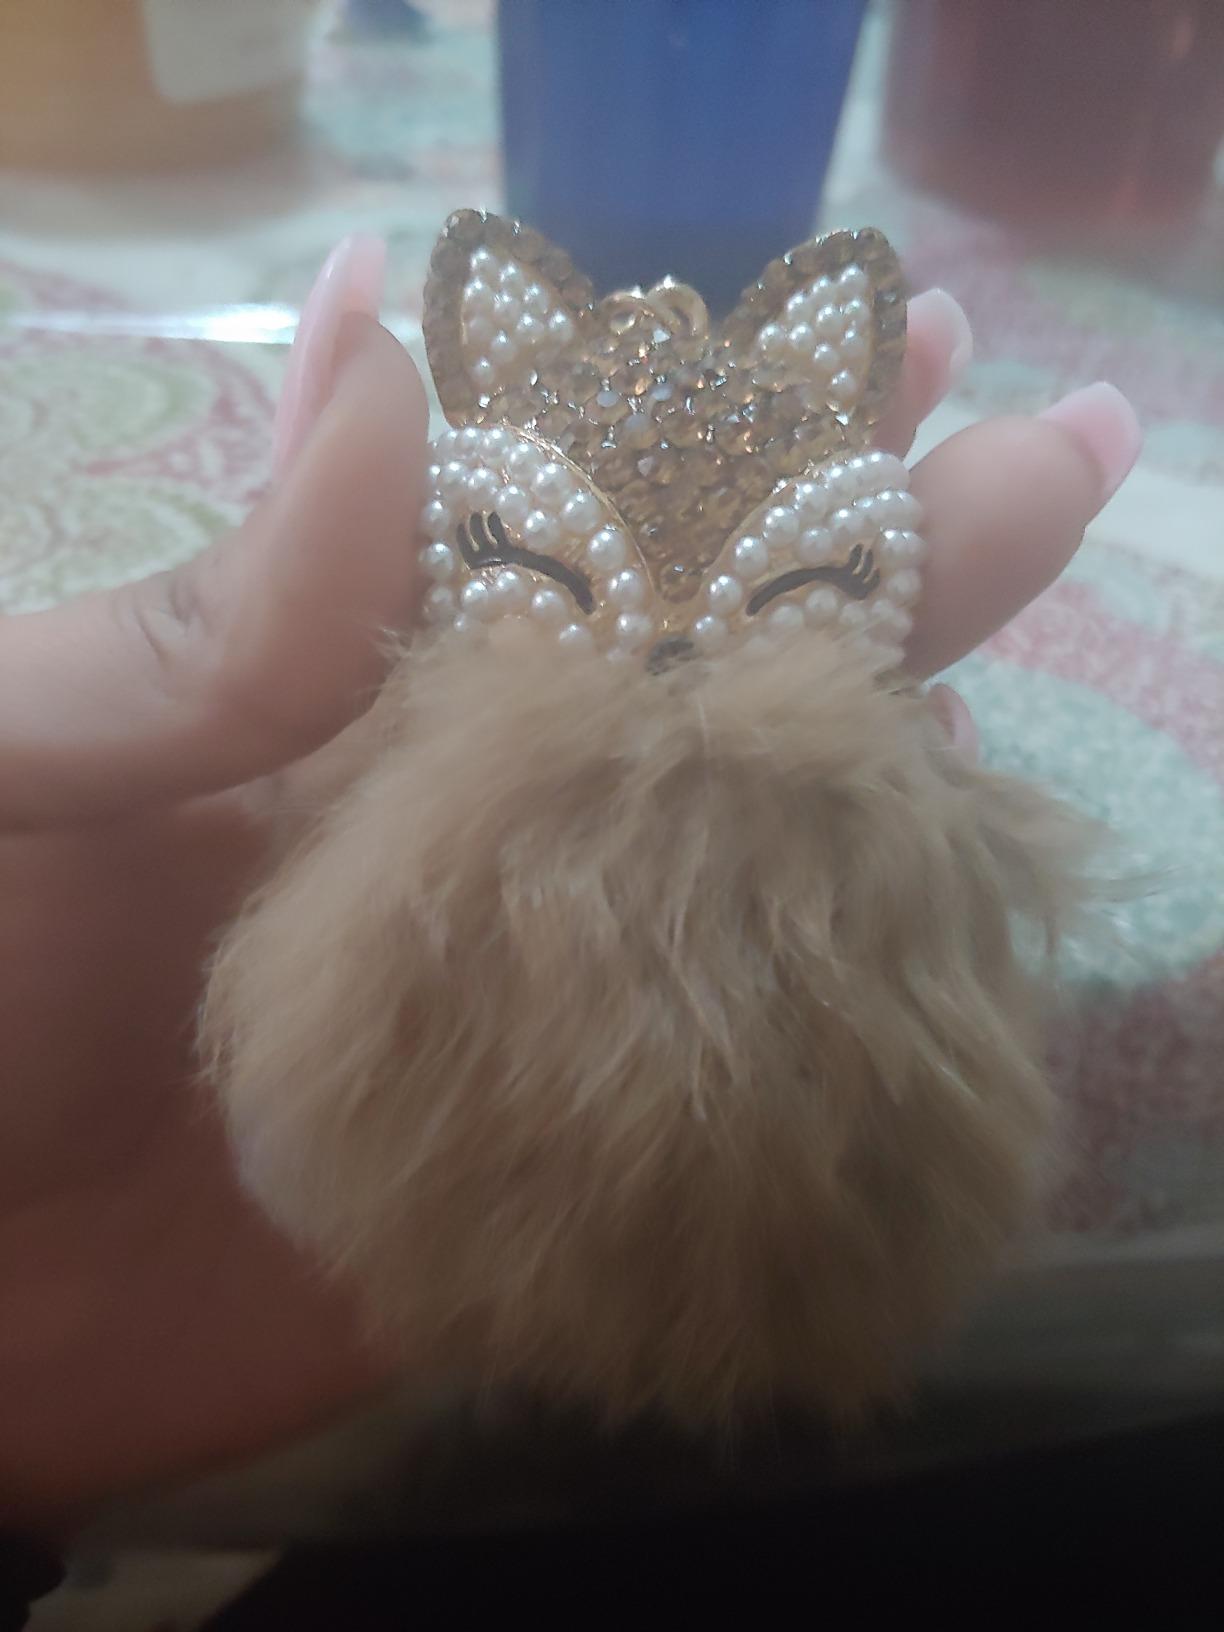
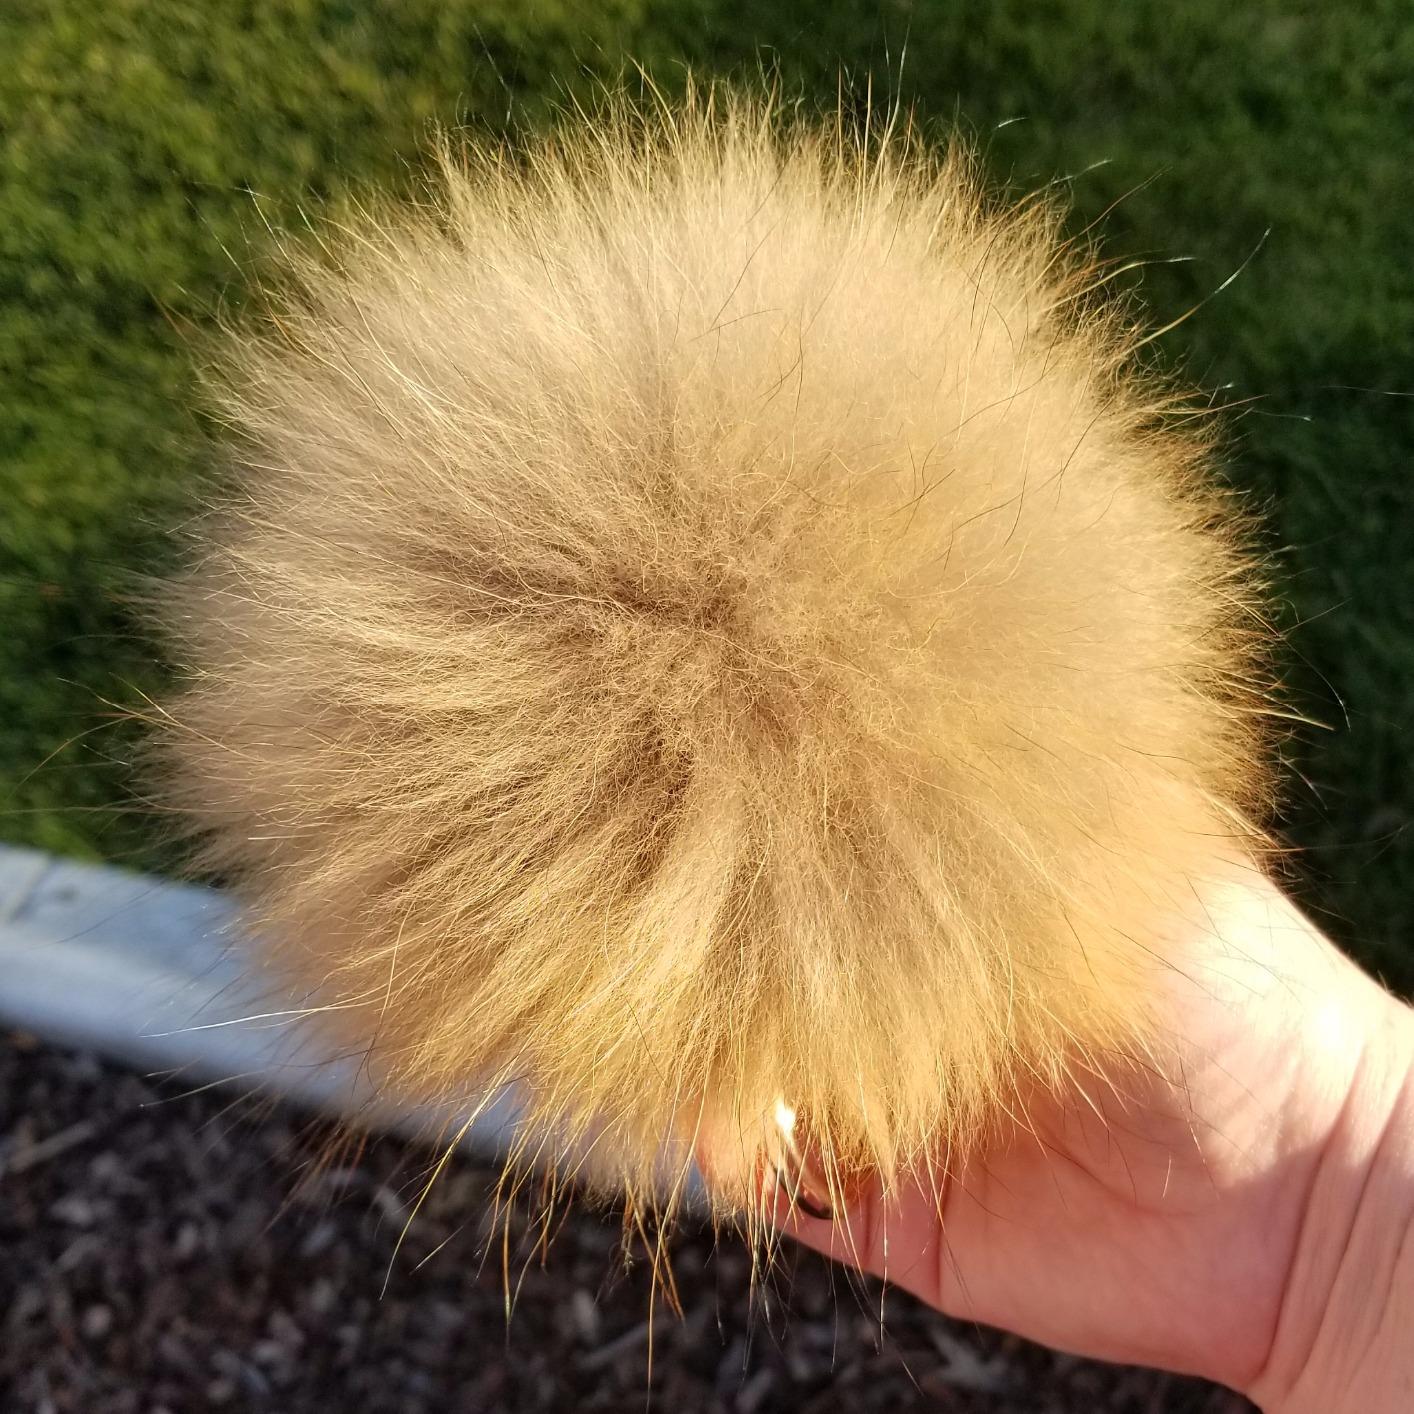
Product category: accessories_keychain
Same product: no